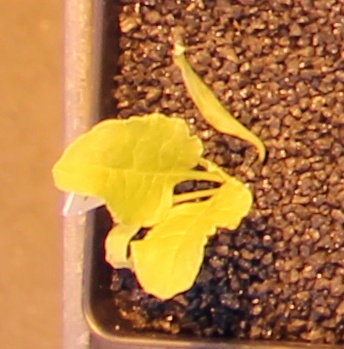
Label: Sugar beet